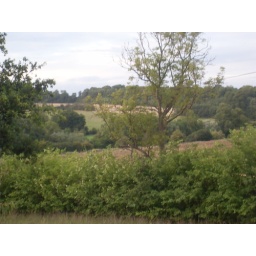
view out of front window over road